Meg Foster

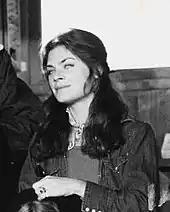
Foster in 1974

Other TV shows include: "Bonanza", "The Twilight Zone", "The F.B.I.", "Here Come the Brides", "Storefront Lawyers", "Barnaby Jones", "Murder, She Wrote", "Miami Vice", "Mannix", "The Cosby Show", "Quantum Leap", "ER". She also portrayed Hera in "" and "".